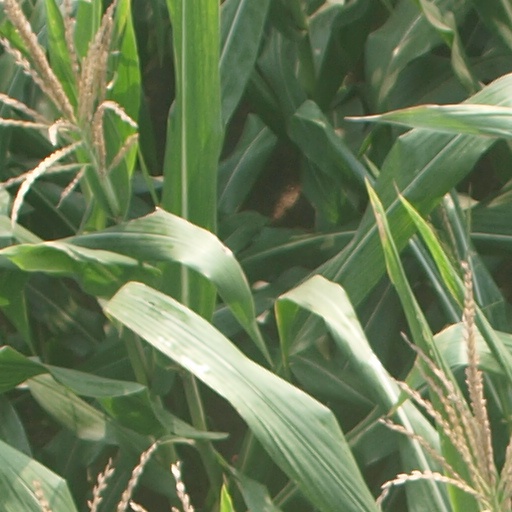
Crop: maize; corn